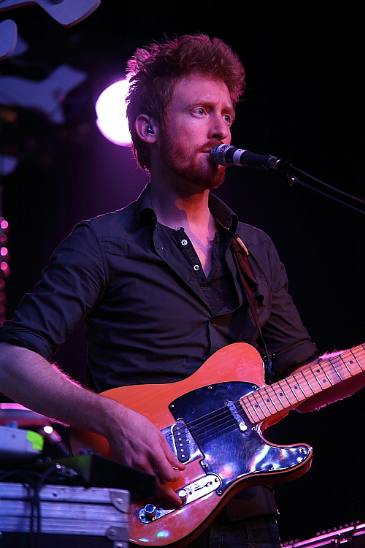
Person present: Yes